Patricia Deveaux

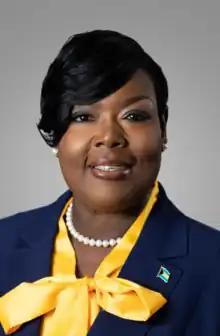
Official portrait, 2022

Patricia Ann Deveaux (born 1968) is a Bahamian Progressive Liberal Party politician serving as Speaker of the House of Assembly and the Member of Parliament (MP) for Bamboo Town. She is the second woman to hold the position of Speaker after Italia Johnson.